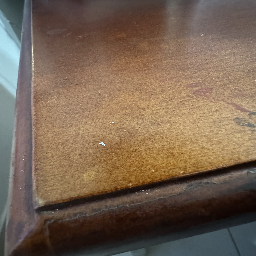
Material: Wood